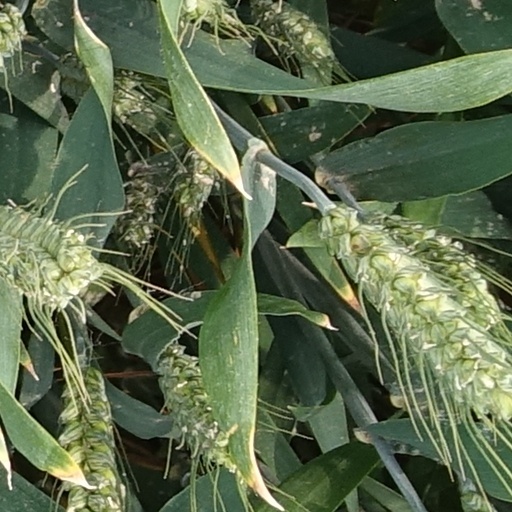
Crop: wheat